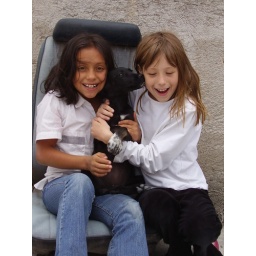
Ann with Andrea and her dog on the roof of their house in Xela.